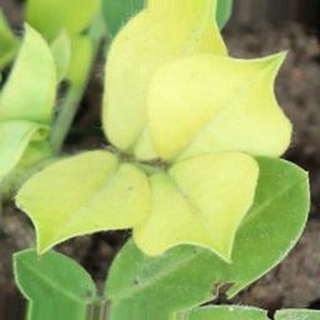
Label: groundnut_nutrition_deficiency